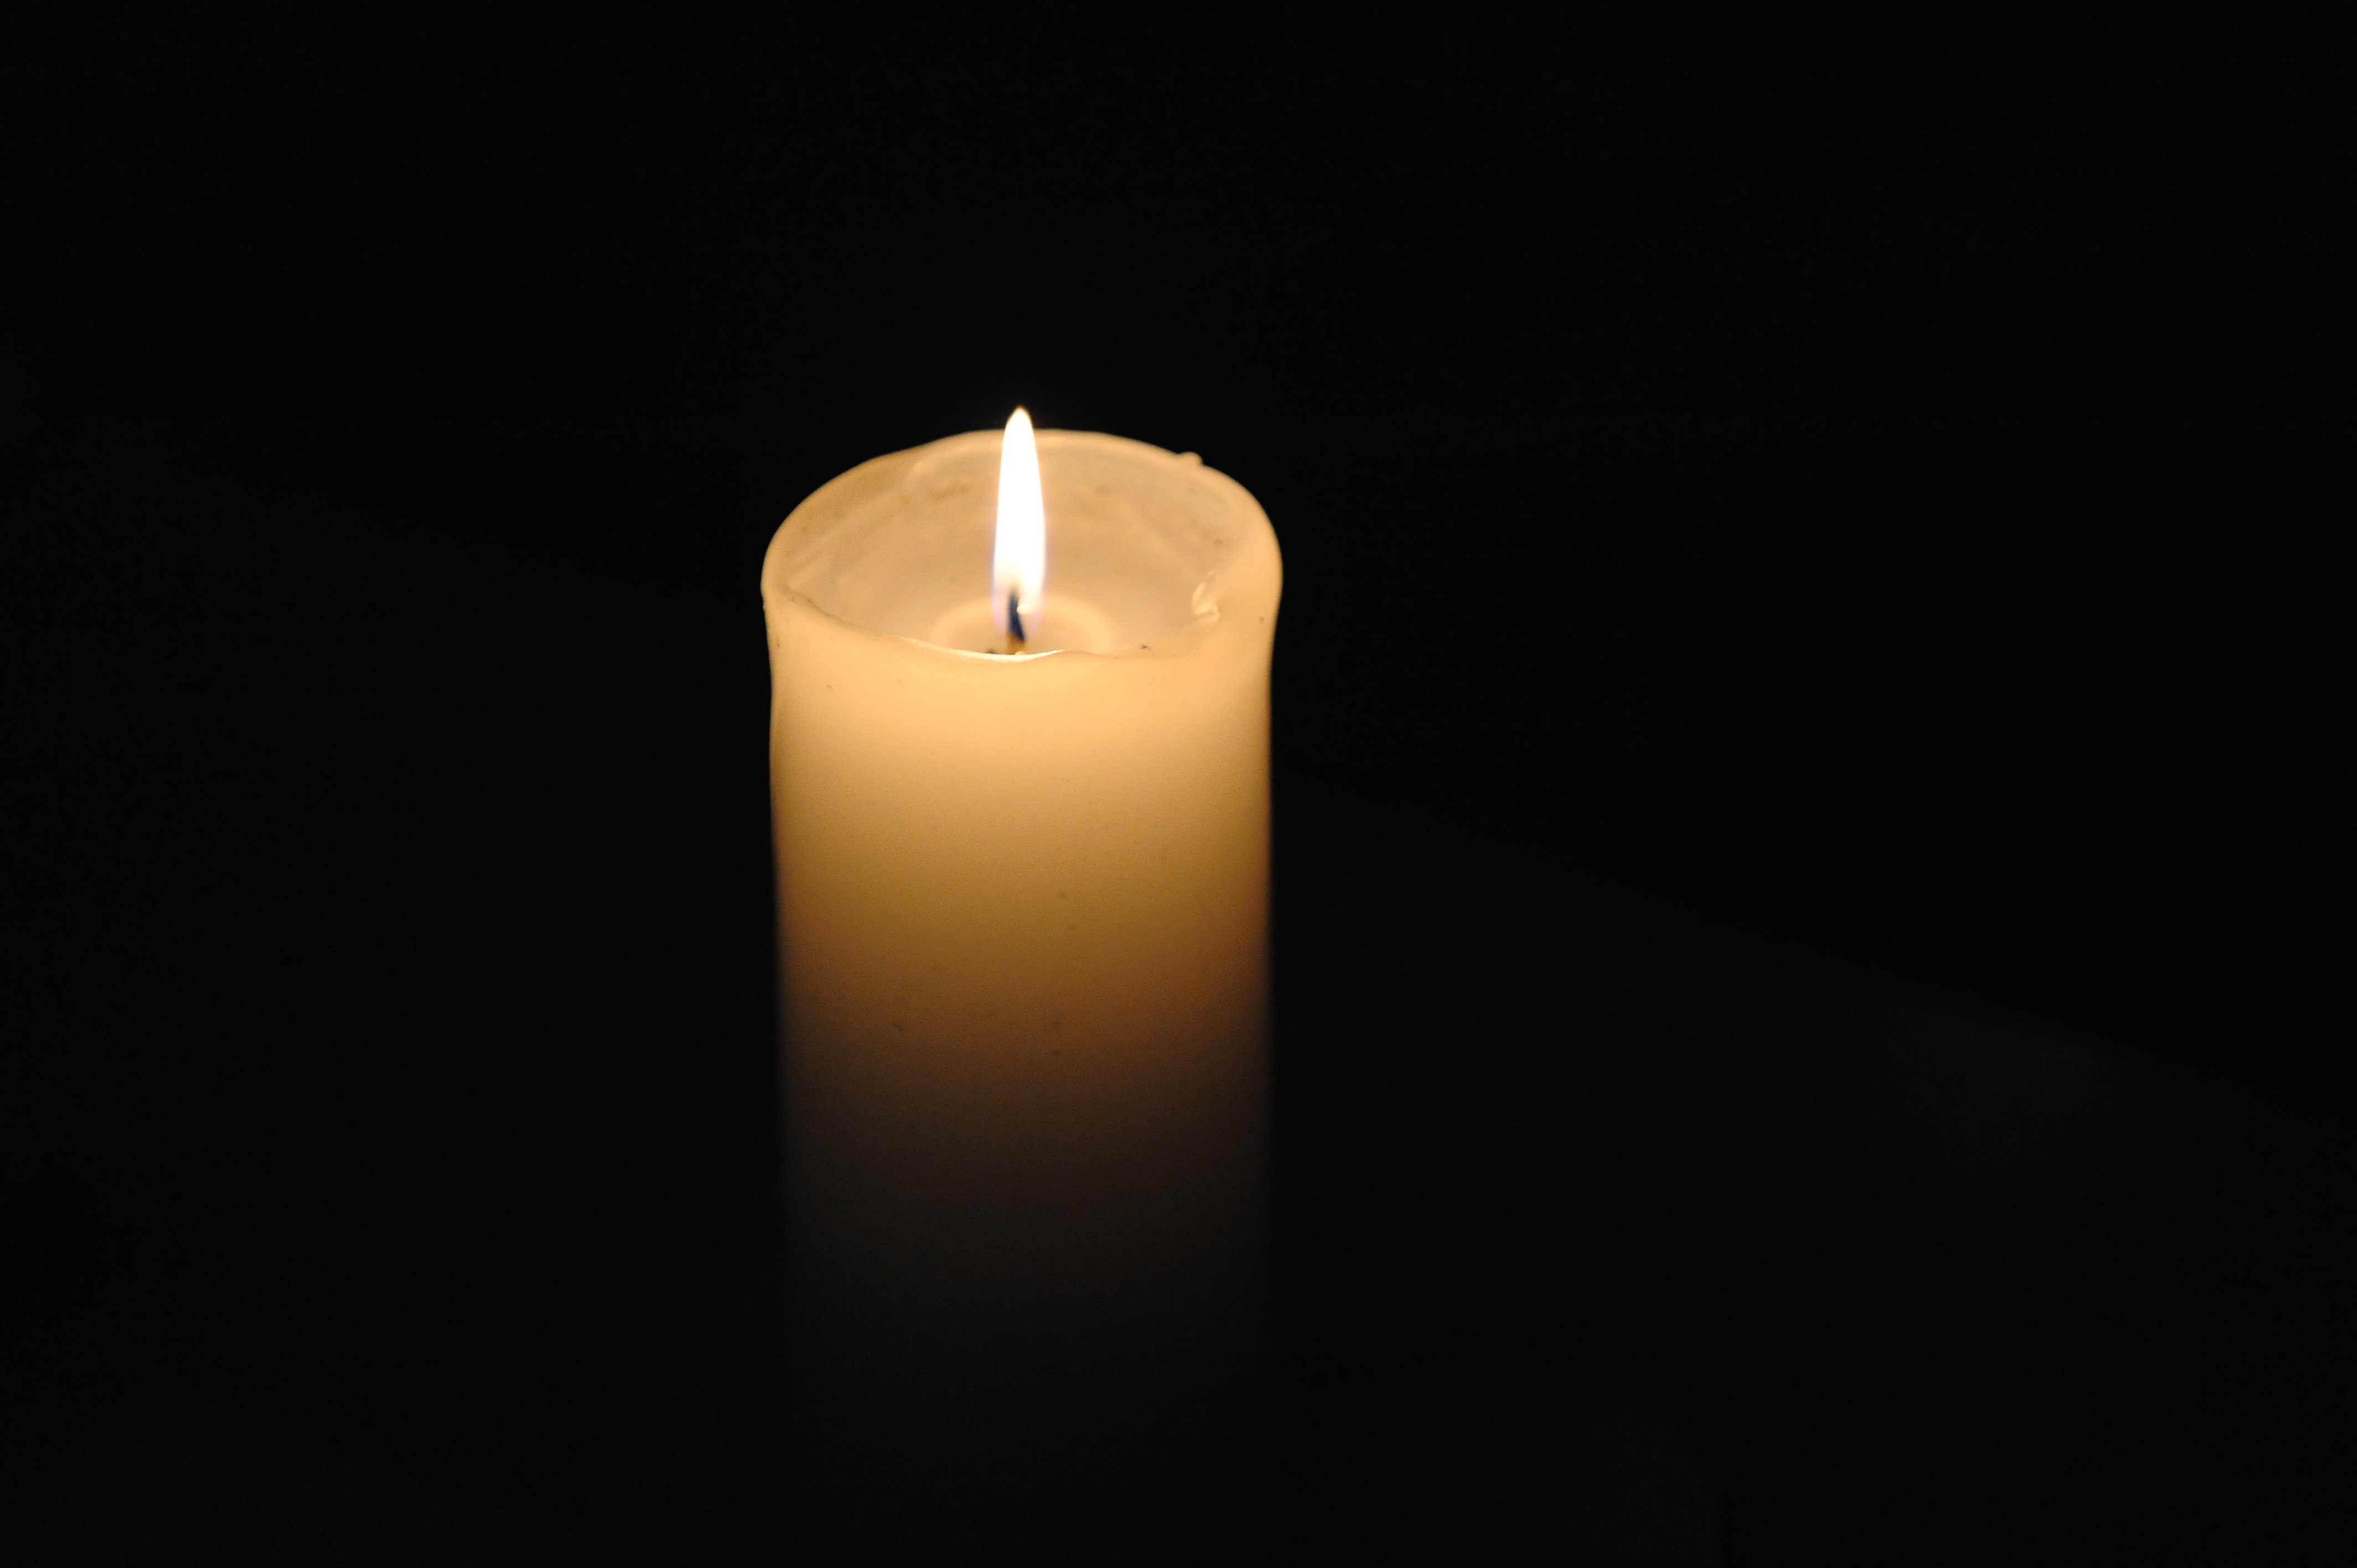
light, flame, darkness, candle, lighting, decor, light fixture, prayer, candlelight, desire, sacrifice, the brightness, the gospel, flameless candle, shedding light